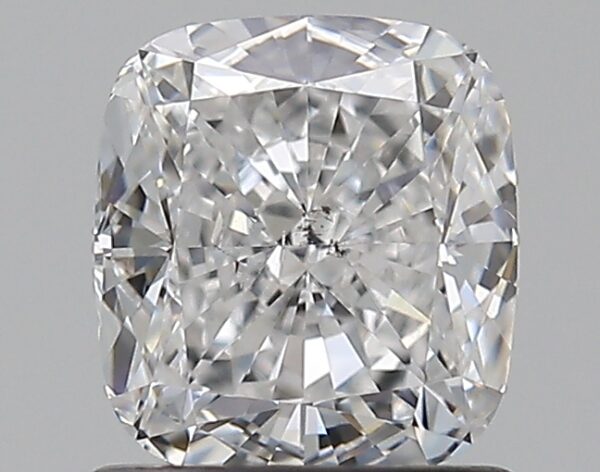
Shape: cushion
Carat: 1
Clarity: SI2
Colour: E
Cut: EX
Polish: EX
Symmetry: EX
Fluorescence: N
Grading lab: GIA
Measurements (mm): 5.97 x 5.43 x 3.52